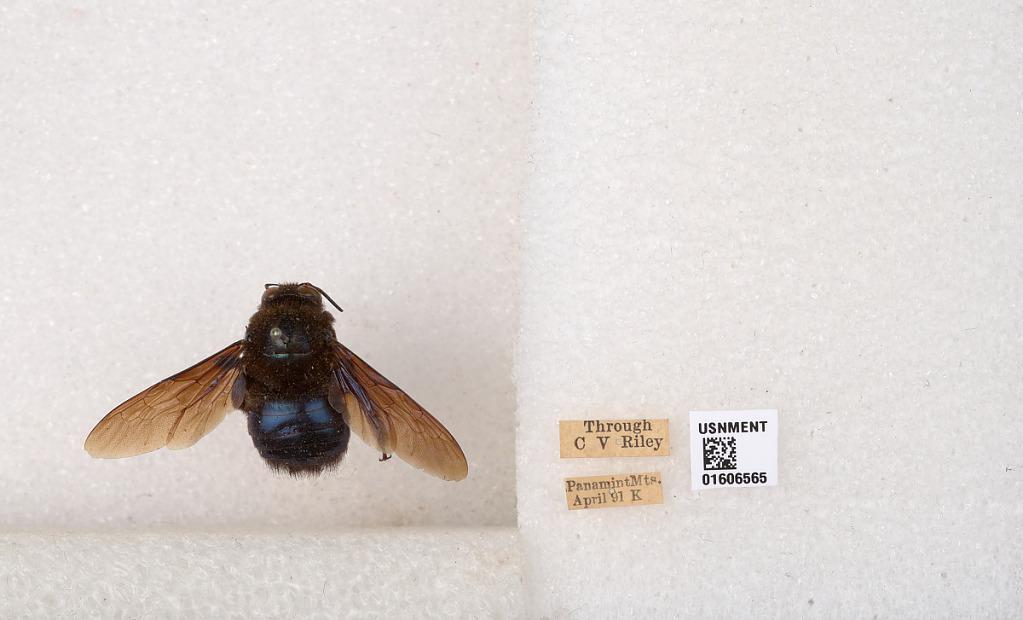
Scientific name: Xylocopa (Xylocopoides) californica arizonensis Cresson
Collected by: C. Riley
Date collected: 1891-4-1
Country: United States
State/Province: California
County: Inyo
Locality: Panamint Mountains
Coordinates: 36.1167, -117.083